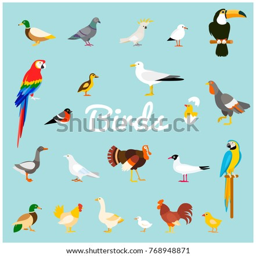
a set of domestic and wild birds in a flat style .